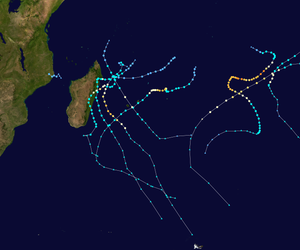
La saison cyclonique 2017-2018 dans l'océan Indien sud-ouest 2017-18 devait s'étendre officiellement du 15 novembre 2017 au 30 avril 2018, à l'exception des l'île Maurice et des Seychelles, dont la saison se terminerait le 15 mai 2018. Ces dates délimitent traditionnellement la période de l'année durant laquelle la plupart des cyclones tropicaux et subtropicaux se forment dans le bassin qui est à l'ouest de 90° E et au sud de l'équateur. La formation de cyclones dans ce bassin est surveillée par le Centre météorologique régional spécialisé cyclones de La Réunion et le premier système, Ava, est apparu seulement le 27 décembre.